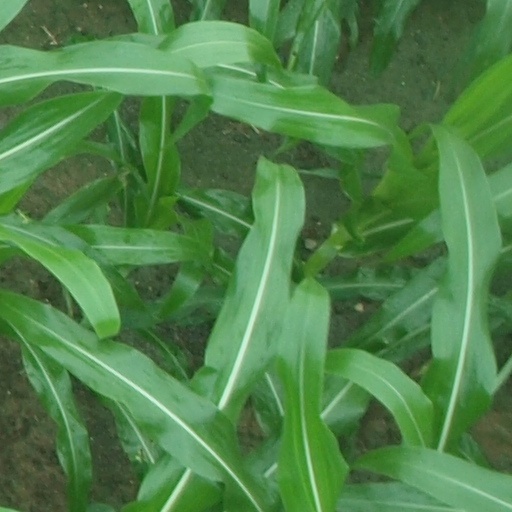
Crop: maize; corn